Rodger Fox

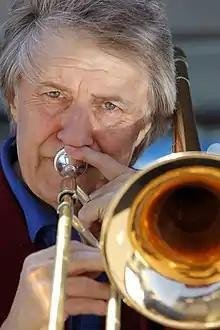
Fox in 2012

Rodger Dennis Fox (7 January 1953 – 27 May 2024) was a New Zealand trombonist, jazz educator, recording artist and leader of the Rodger Fox Big Band. He founded his jazz band in 1973 and toured extensively in New Zealand and overseas, playing at international jazz festivals including Montreux and Monterey. He was a jazz educator and taught at the New Zealand School of Music at Victoria University of Wellington.